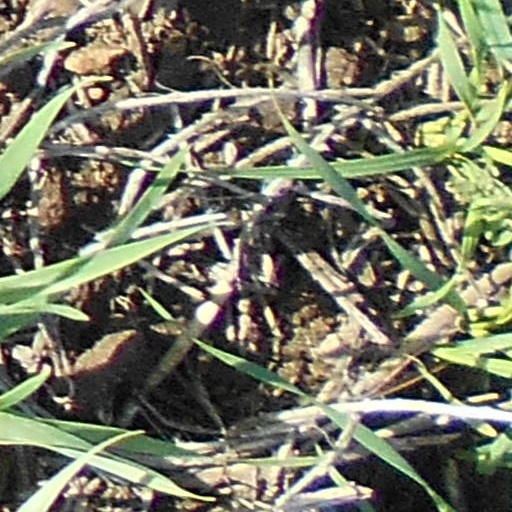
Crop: wheat